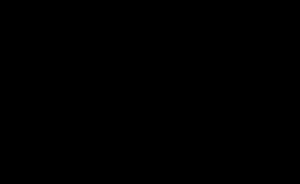
Les Skuldelev (bateaux de Roskilde) est le terme utilisé pour désigner les cinq vestiges de bateaux vikings originaux qui furent récupérés dans une voie navigable entre Peberrenden et Skuldelev dans le fjord de Roskilde à 20 km au nord de la ville de Roskilde au Danemark.